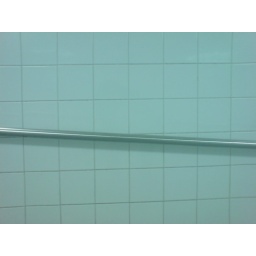
a wall of a corridor of connolly station in dublin